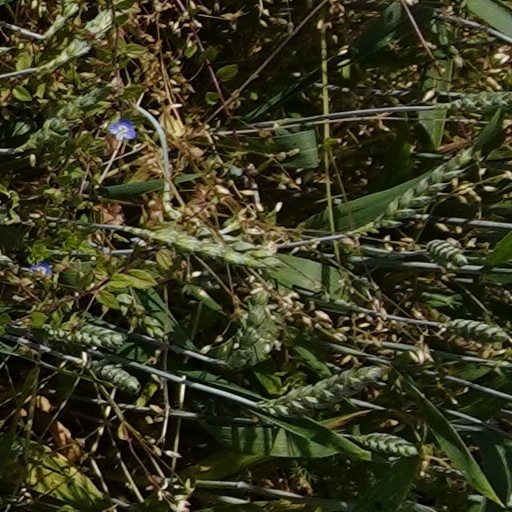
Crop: wheat